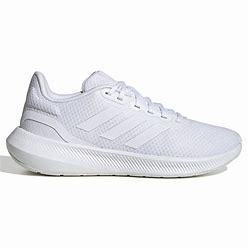
Brand: Adidas
Model: Runfalcon 5